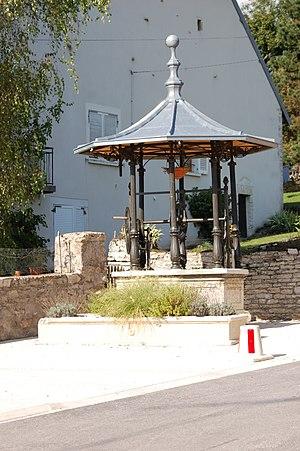
Puits
Ranchot est une commune française située dans le département du Jura en région Bourgogne-Franche-Comté.